Marshal of the Senate of Poland

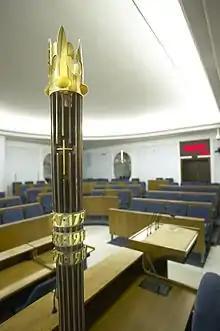
Pommel of the Marshal's staff

Marshals of the Senate existed as early as the Duchy of Warsaw (19th century). In the Polish–Lithuanian Commonwealth, the role was performed by the Grand Crown Marshals.